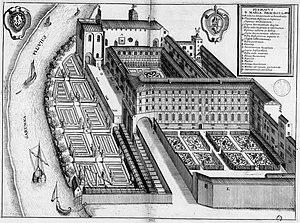
Planche gravée du 17ème siècle représentant le prieuré Notre-Dame de La Daurade à Toulouse, en France, dans le livre Monasticon Gallicanum.
Le monastère Sainte-Marie de la Daurade est un ancien prieuré bénédictin, situé au cœur de la ville de Toulouse, en France.